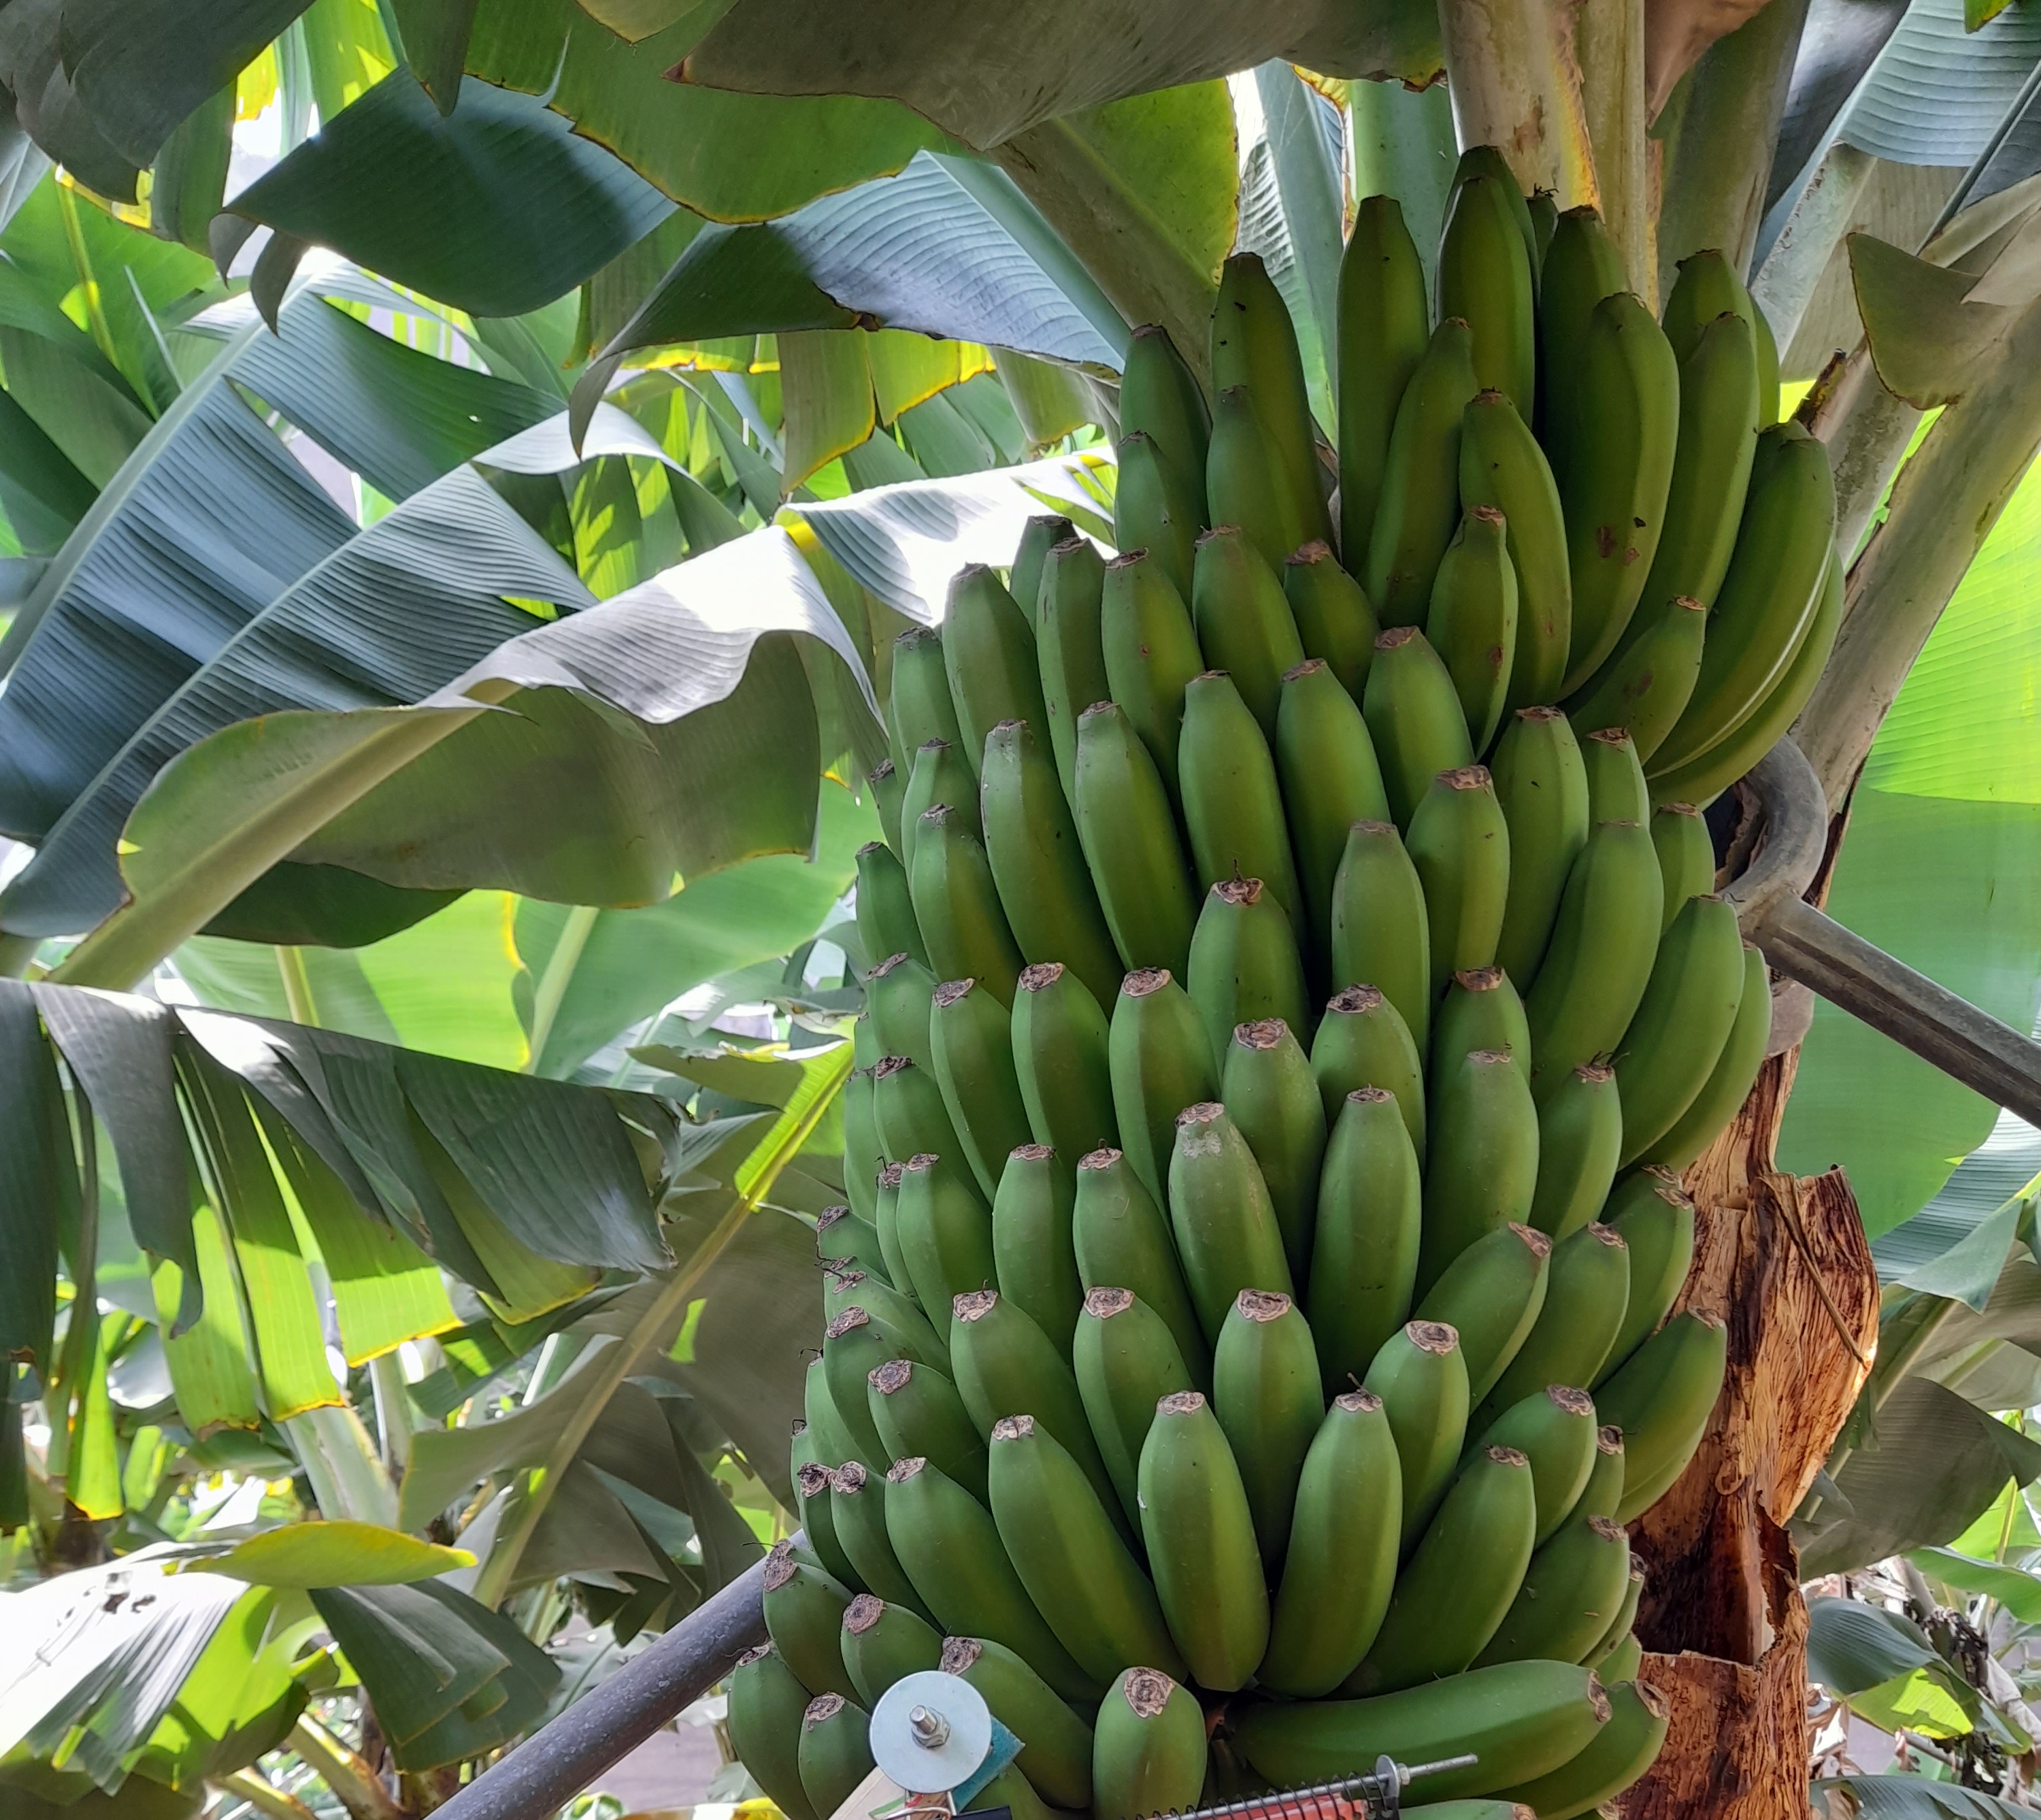
Label: Cut